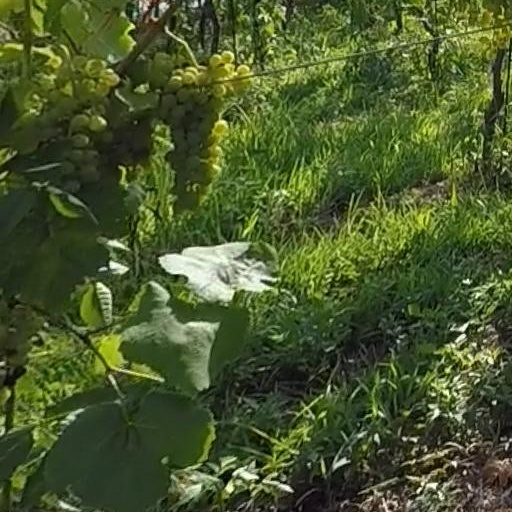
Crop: grape